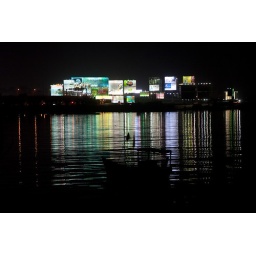
Hoardings on the highway lightup the sea near Bandra, as a boat bobs in the waves